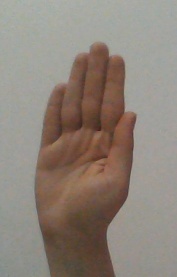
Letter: seen